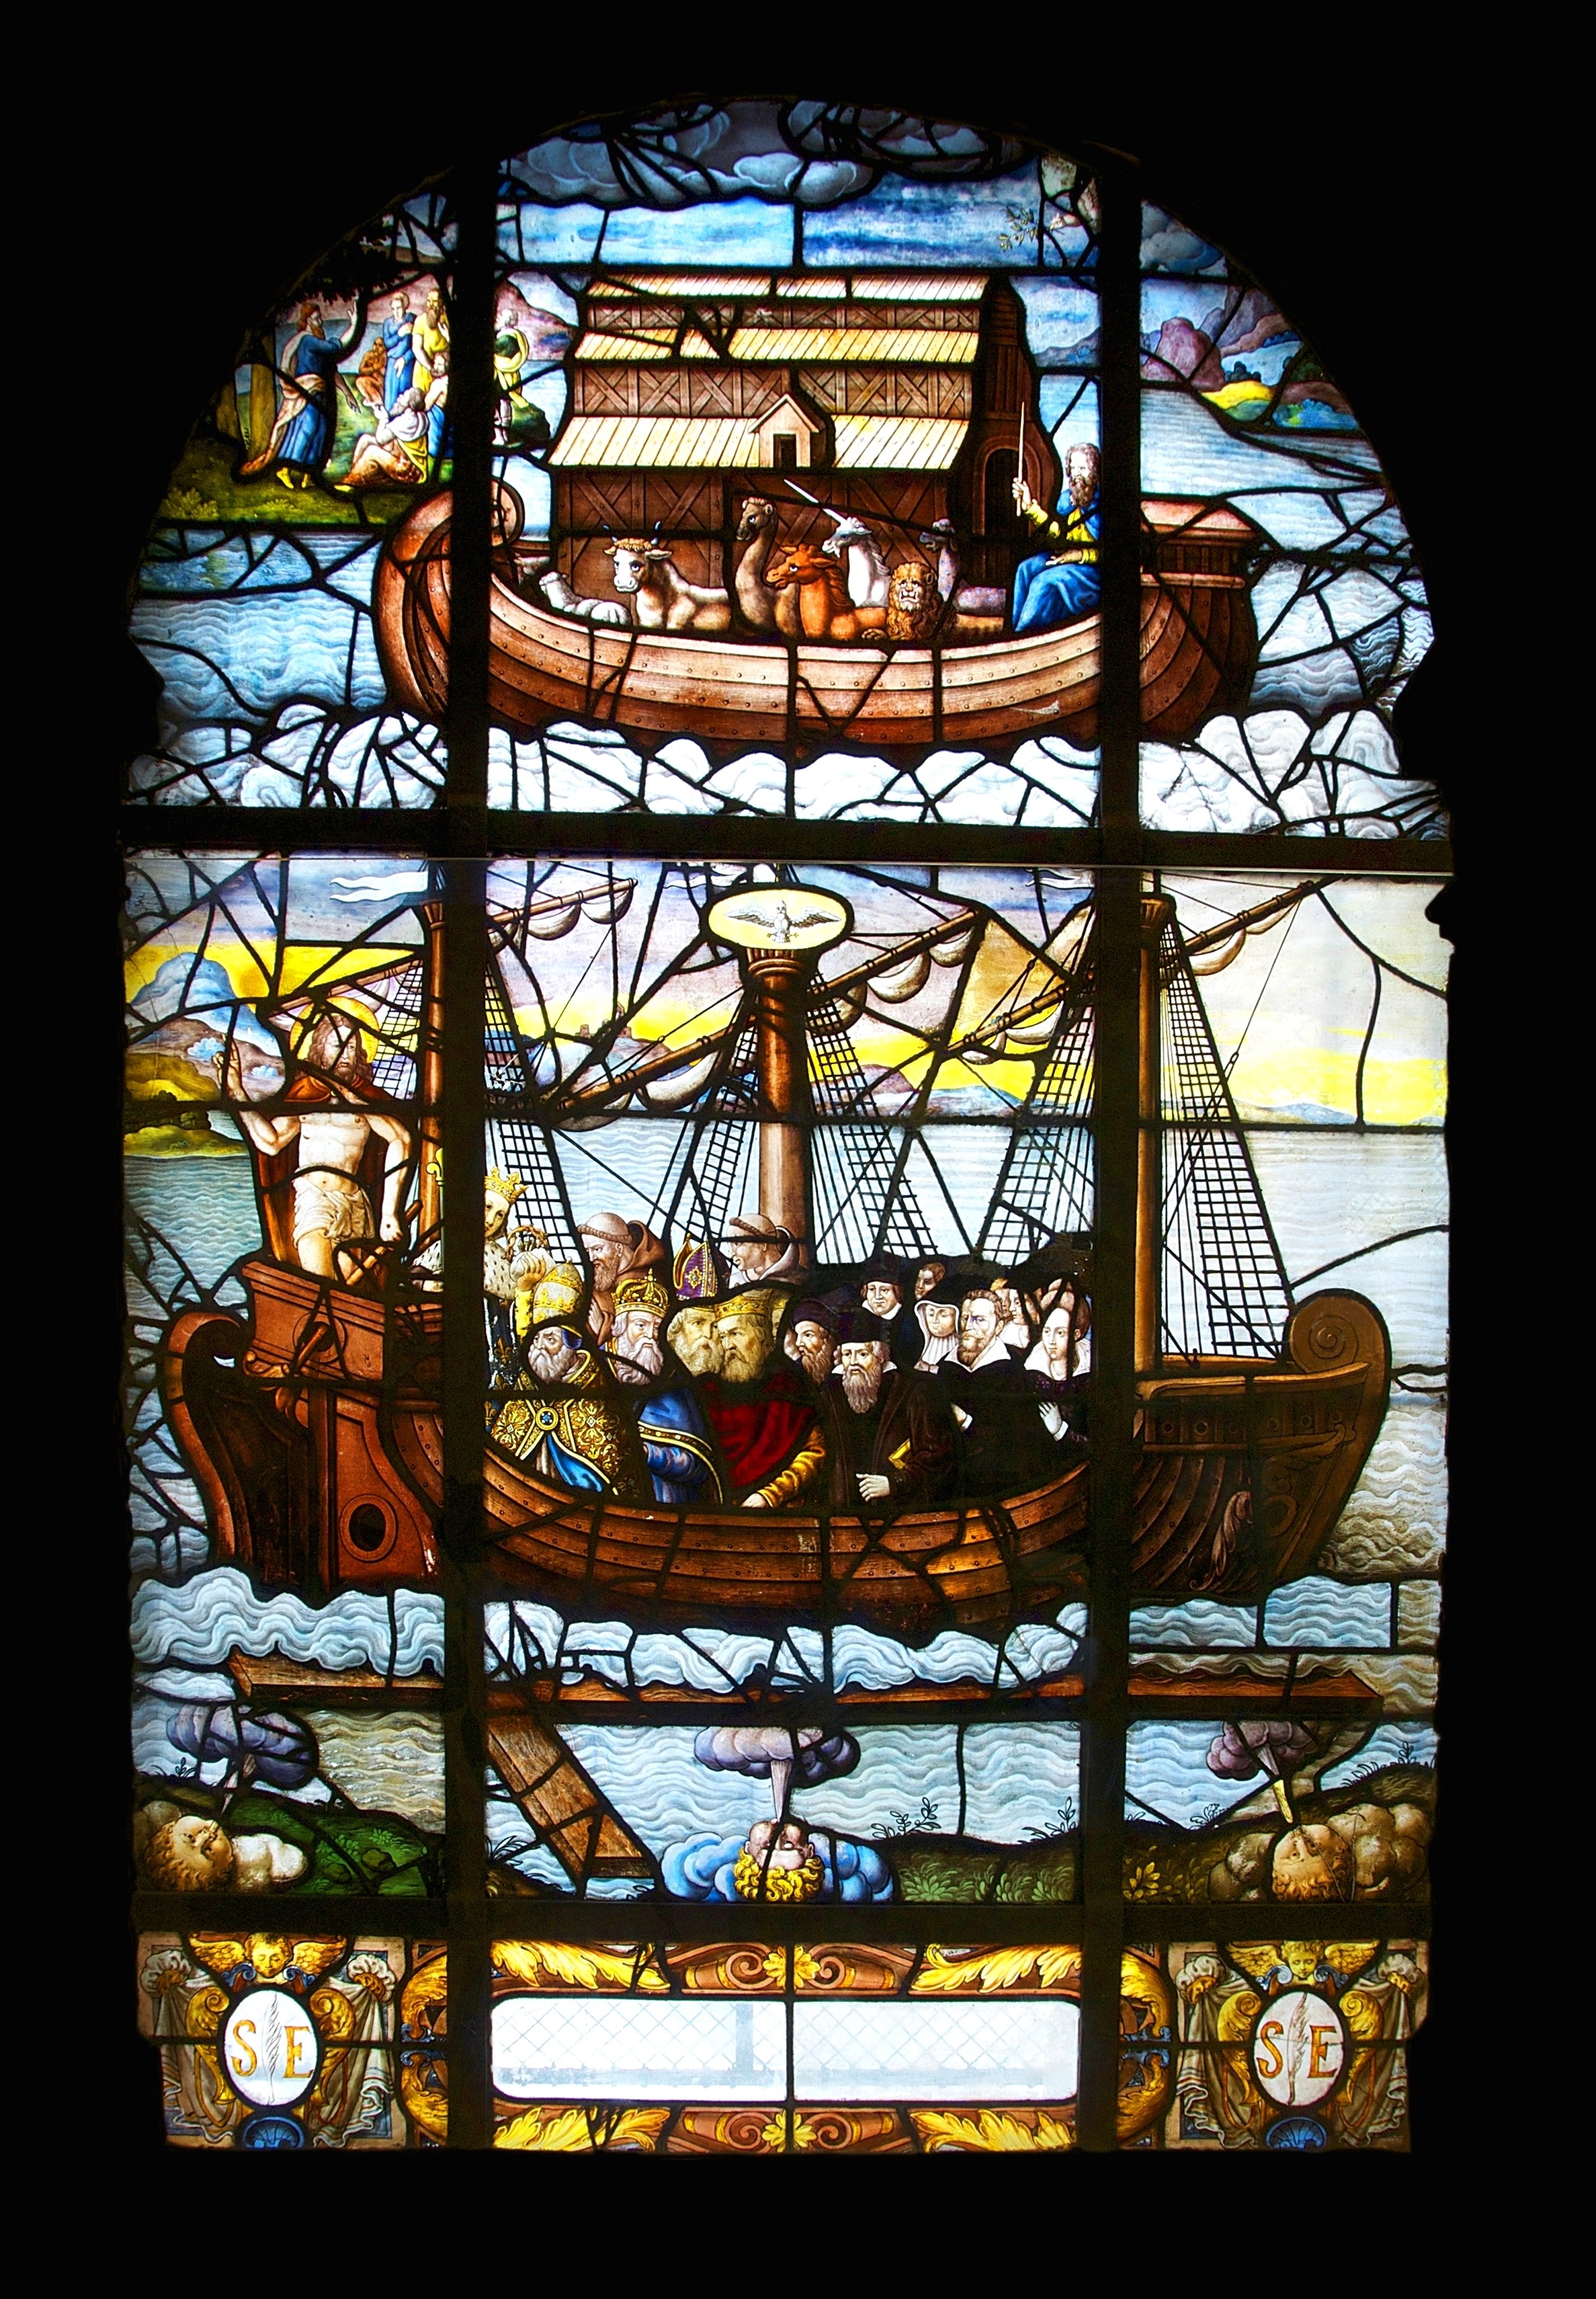
window, glass, paris, symbol, material, stained glass, religious, symmetry, noah's ark, saint etienne du mont